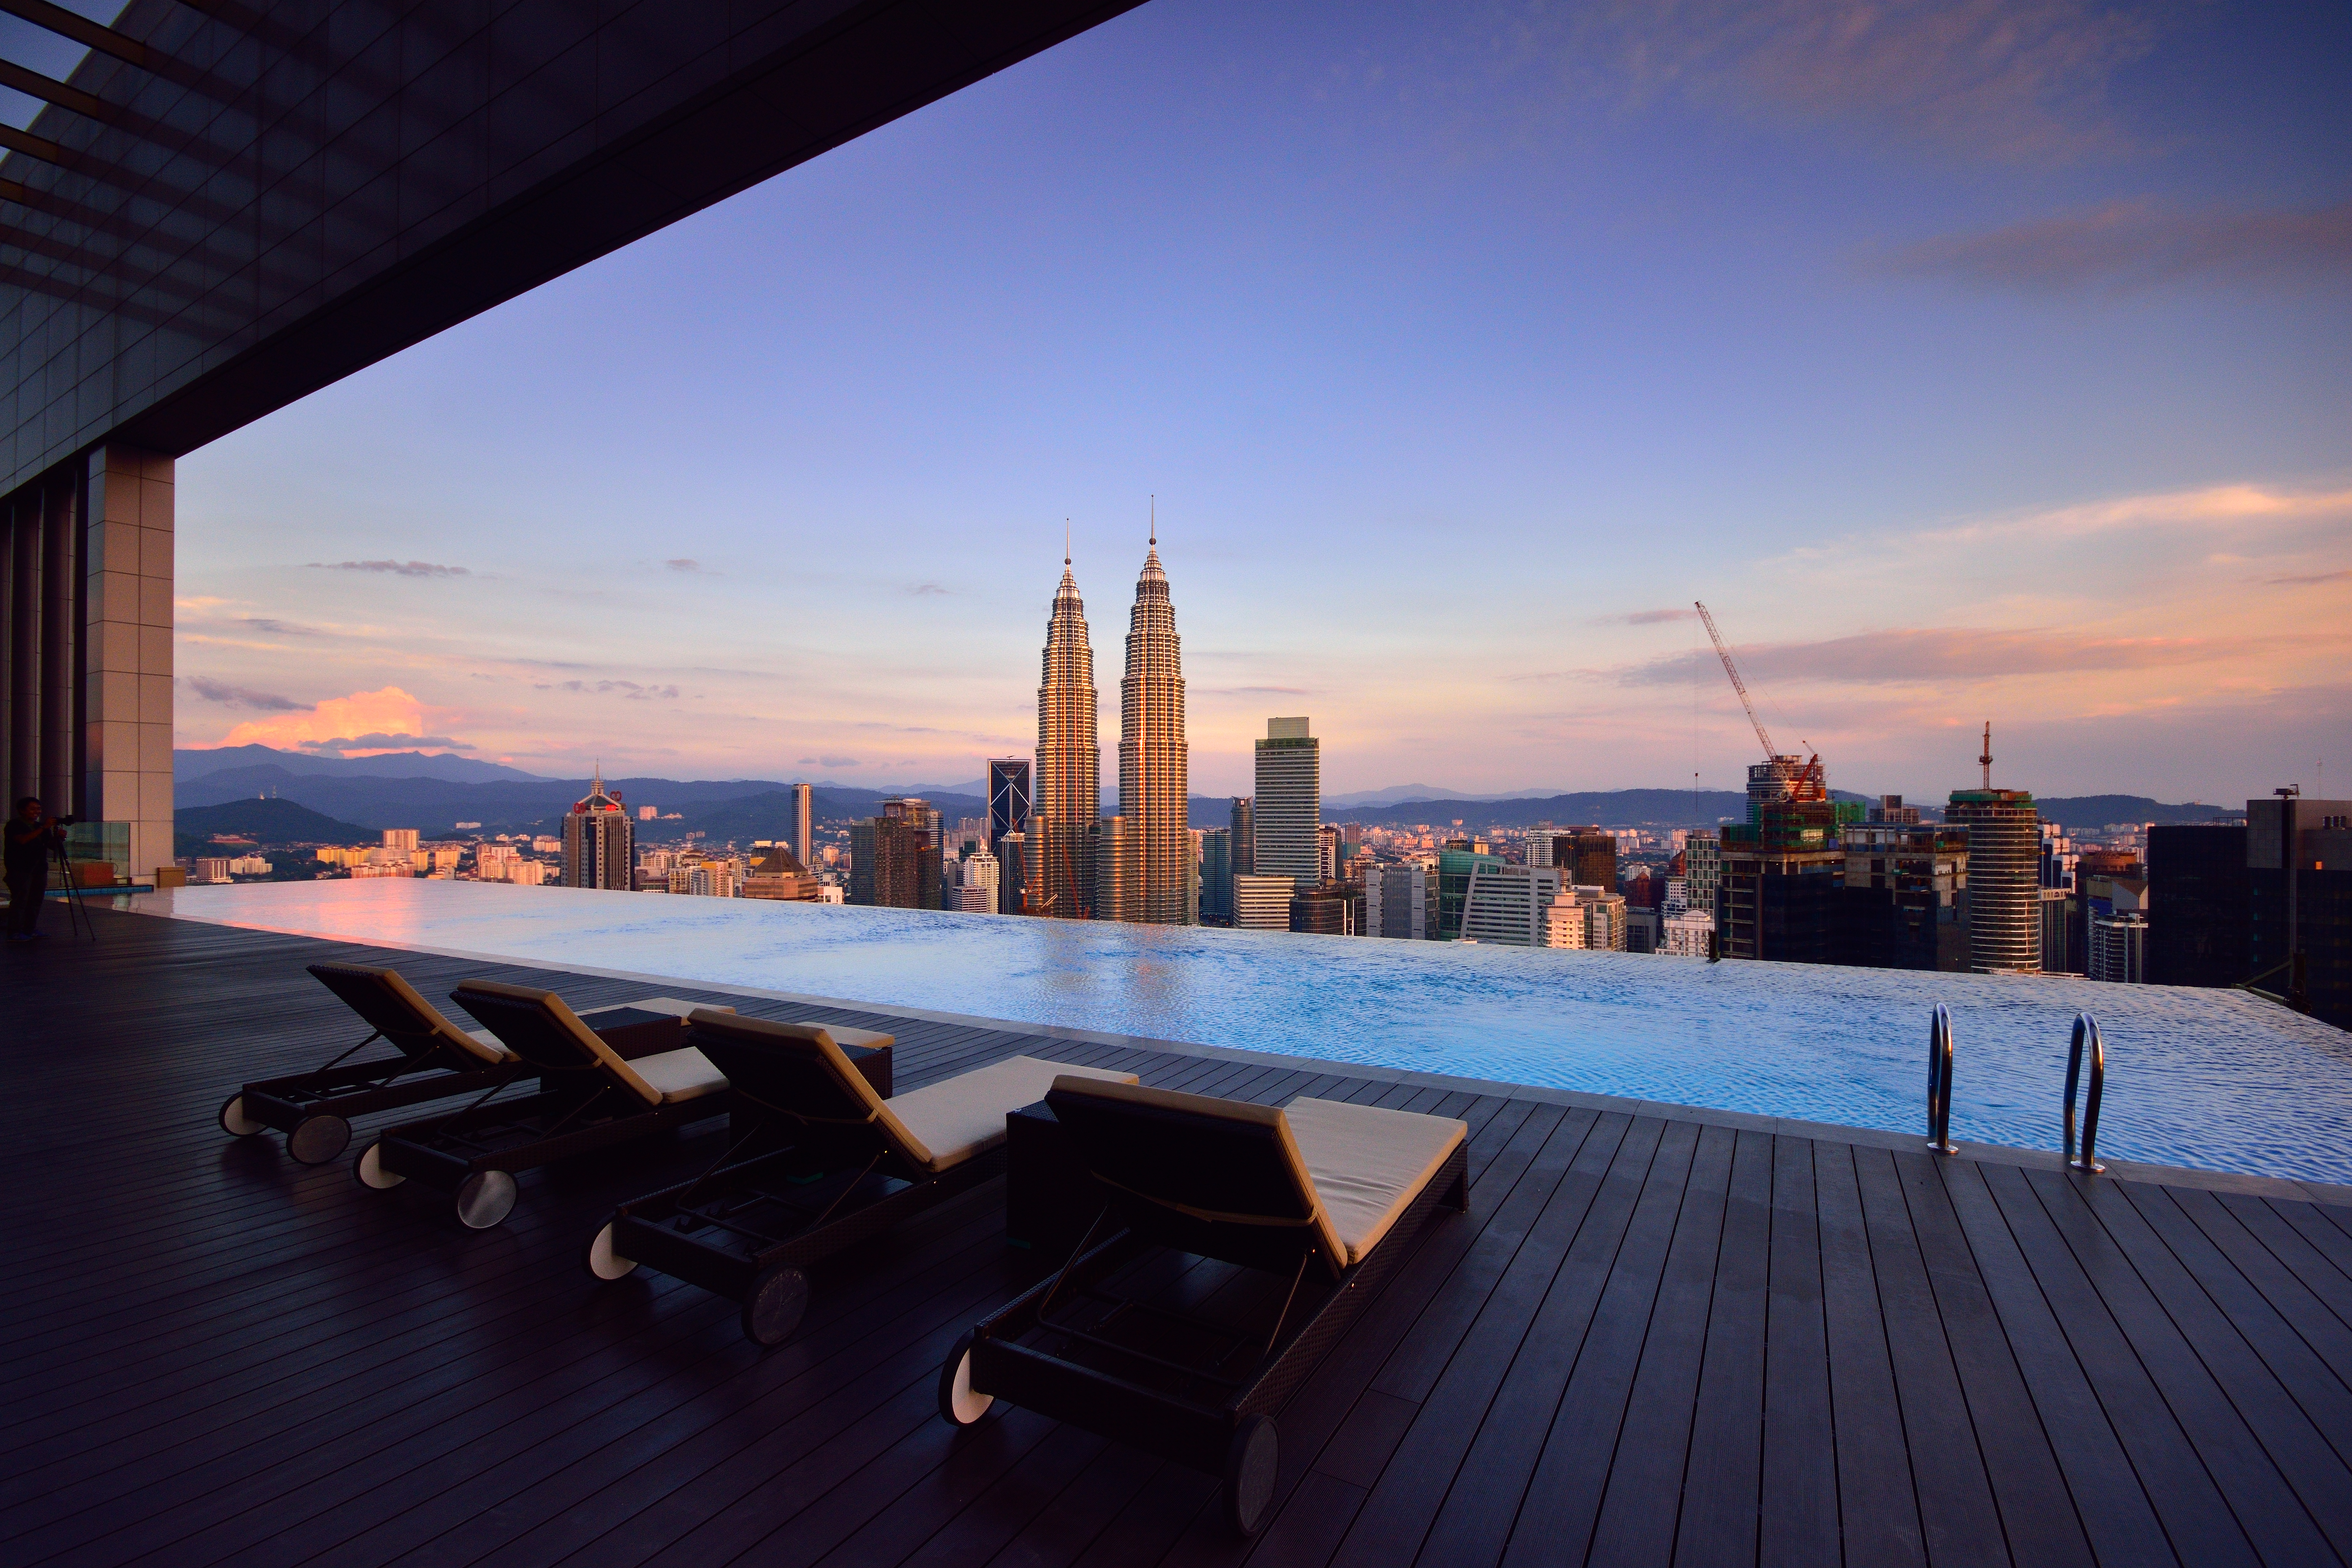
sea, water, horizon, dock, sky, sunrise, sunset, skyline, night, morning, dawn, city, skyscraper, cityscape, downtown, dusk, evening, reflection, swimming pool, landmark, leisure, chairs, buildings, kuala lumpur, malaysia, petronas towers